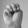
ASL letter: M